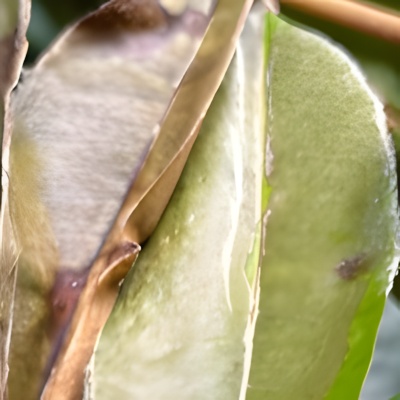
Label: Leaf_Rhizoctonia